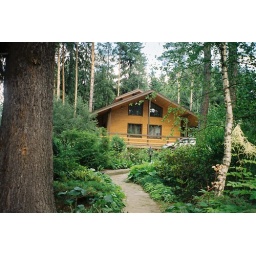
house in a forest